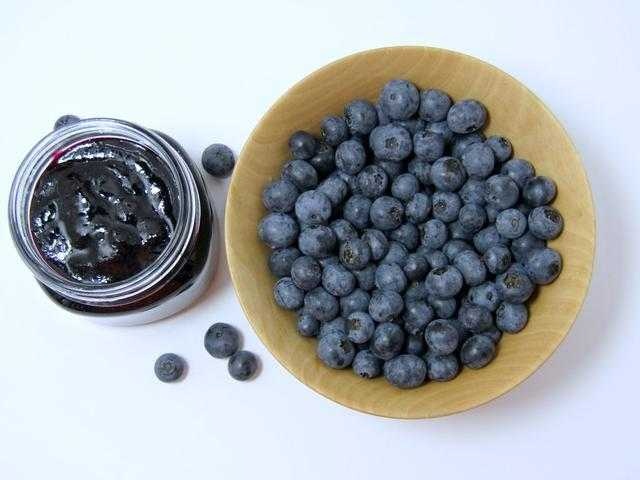
Label: Blueberry